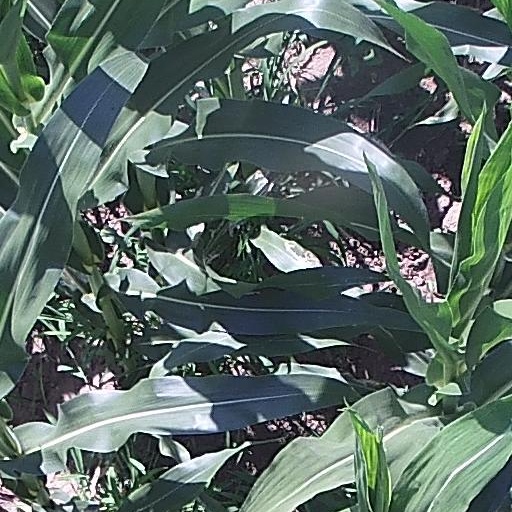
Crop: maize; corn